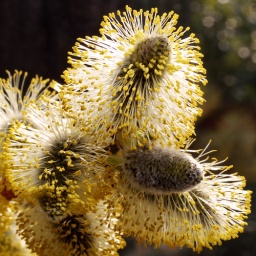
The flowers (catkins) of a male goat willow (&lt;i&gt;Salix caprea&lt;/i&gt;). Specimen collected in the Rivelin Valley, South Yorkshire.